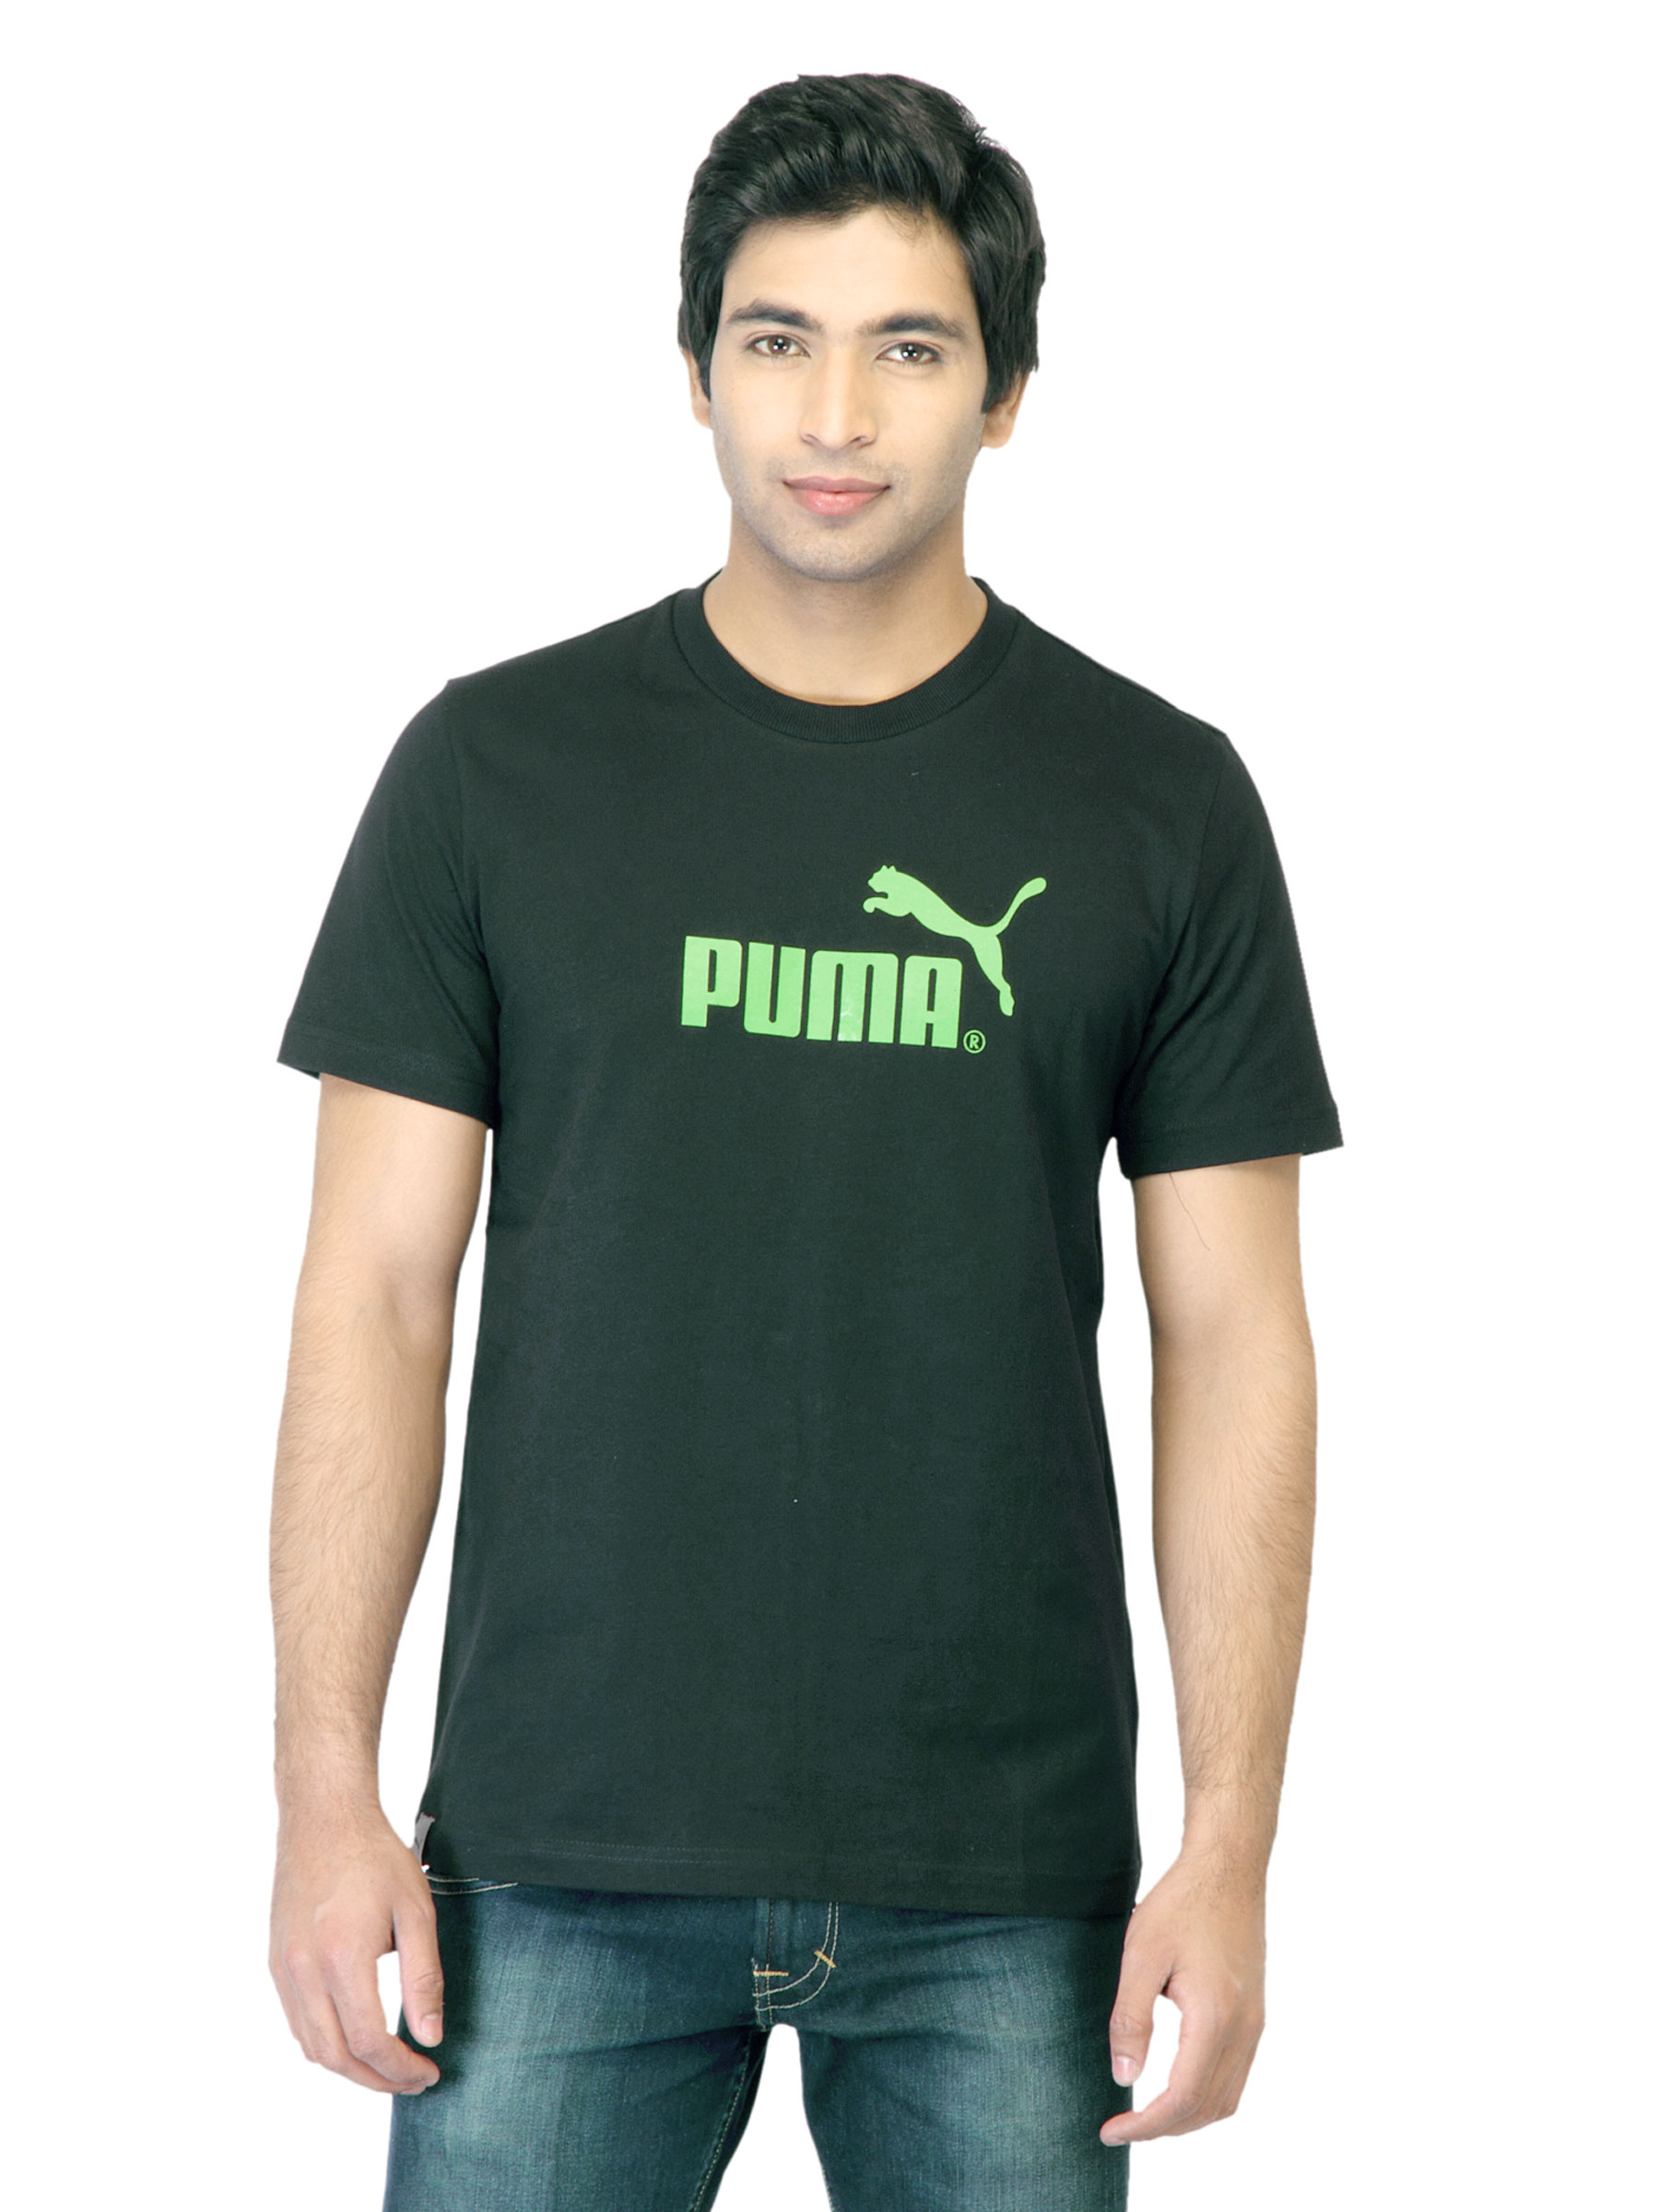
Puma Men Large Logo Black T-shirt
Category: Apparel / Topwear / Tshirts
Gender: Men
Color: Black
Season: Summer 2012
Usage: Casual